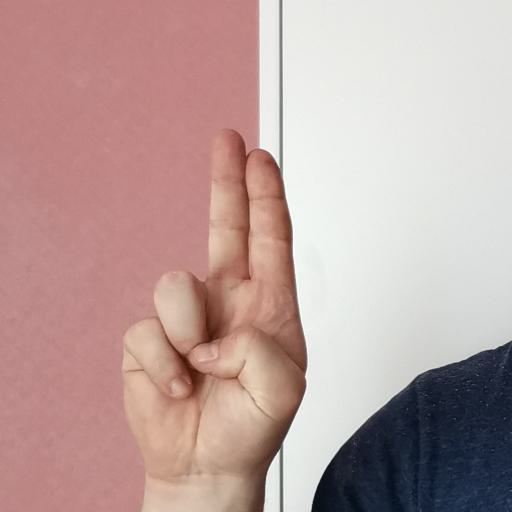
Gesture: two_up